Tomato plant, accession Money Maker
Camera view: bottom (45 deg); turntable rotation: 300 degrees
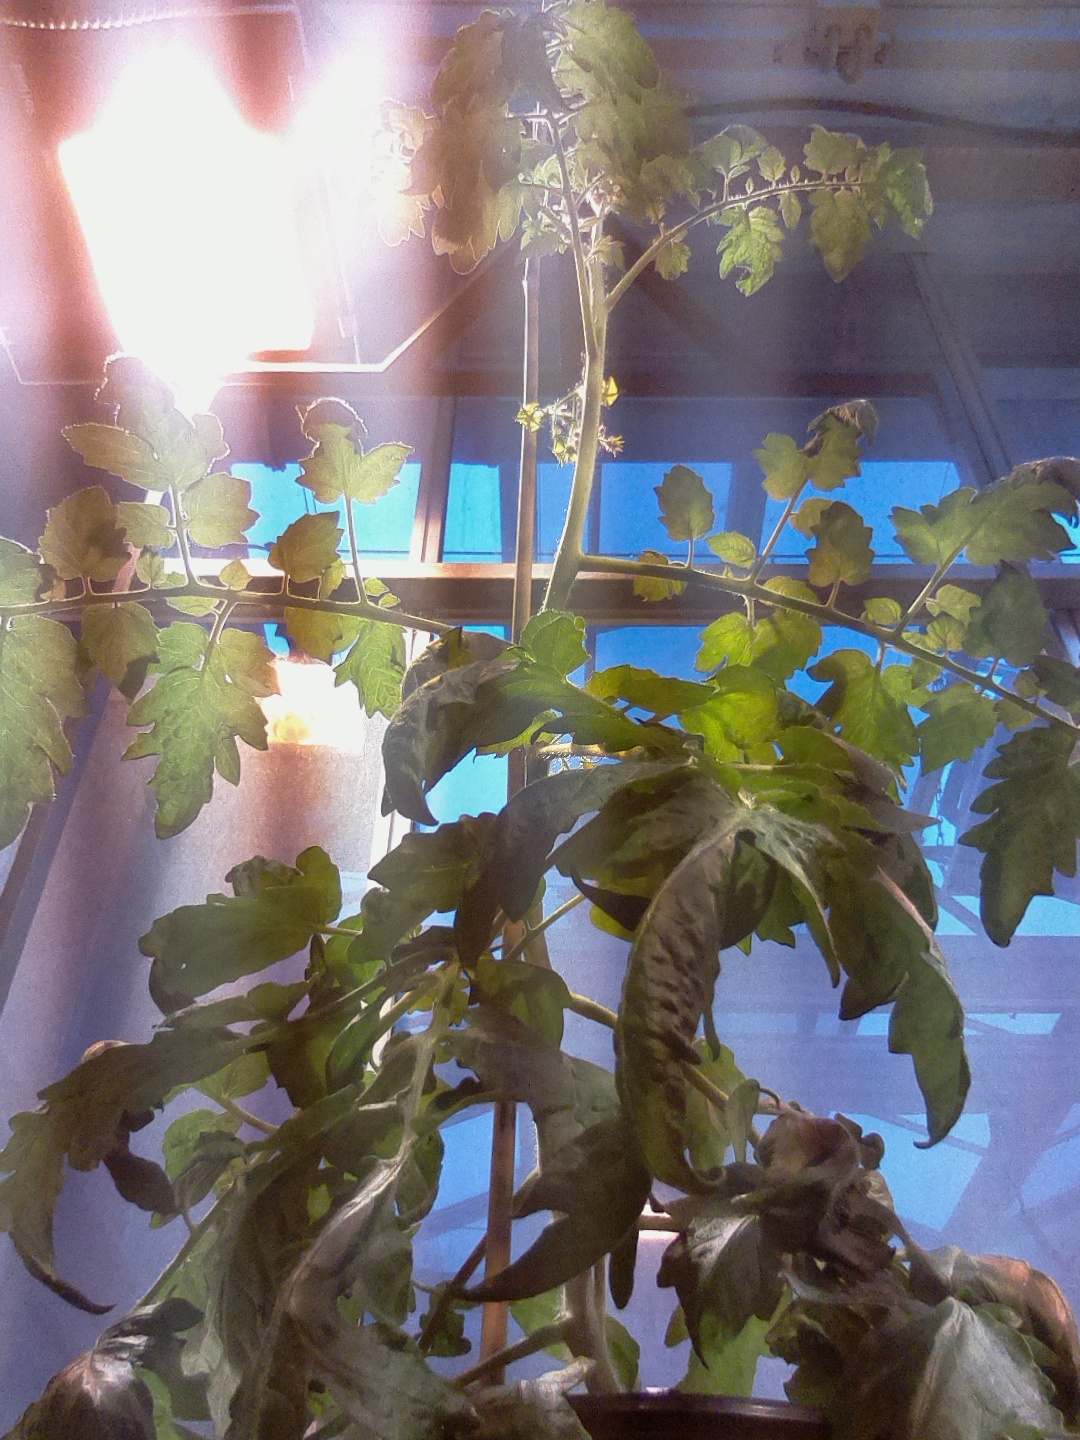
BBCH growth stage 66: Full flowering, 60%-70% of flowers open, more petals falling